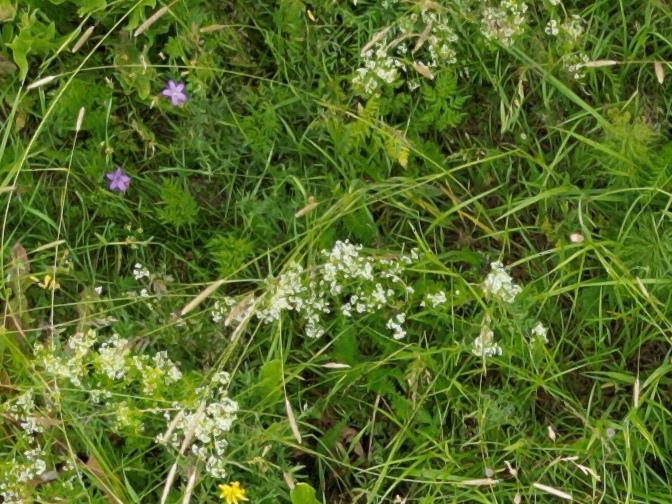
Flowers visible: yarrow flowers, yarrow flowers, yarrow flowers, yarrow flowers, yarrow flowers, yarrow flowers, yarrow flowers